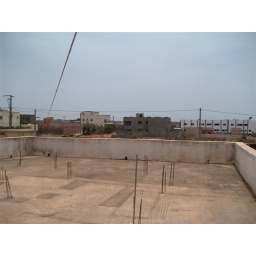
The view from the roof of our house in Bamako, Mali.